Fly system

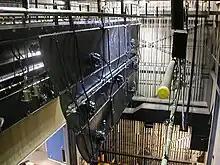
Shell cloud line sets flown out

It is not uncommon for the panels, known as clouds, of an orchestra shell to be flown. Larger, multi-use theaters that cannot have a static shell often make use of the fly system in this way. Before being flown the cloud is sometimes pivoted to a vertical orientation to minimize the space it requires for storage in the fly loft.